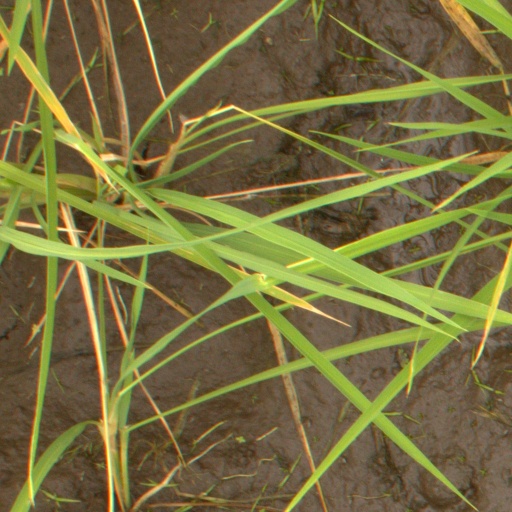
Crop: rice